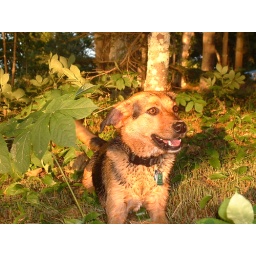
Someone just got thrown in the river after she got muddy down by the shore. Such a happy girl in this photo!